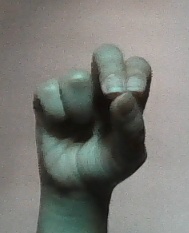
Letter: gaaf